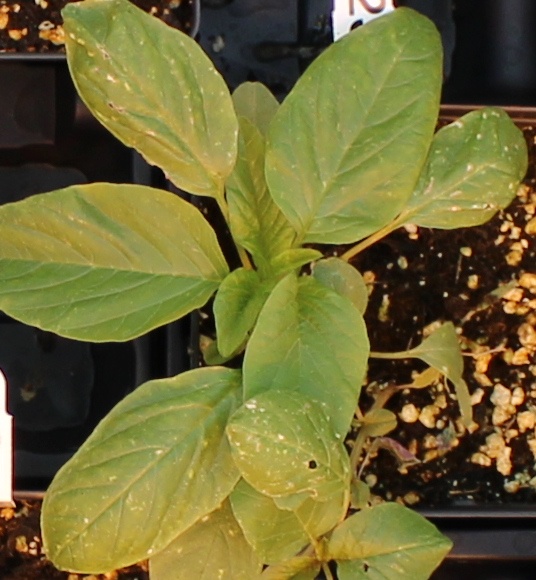
Label: Palmer Amaranth